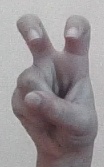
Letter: toot